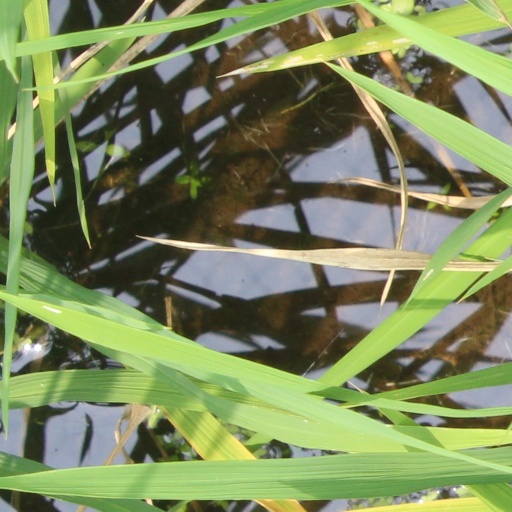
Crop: rice